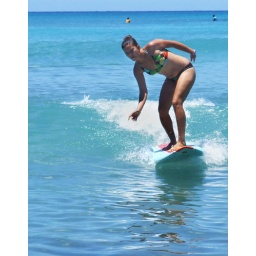
a girl catching some waves at wakkii beach in hawaii.